Sapi Saltceller

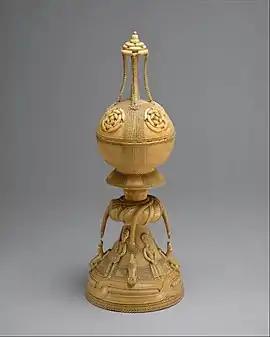
Ivory Saltceller, Sapi People, Sierra Leone

The use of an indigenous Sapi patronage system was quite similar to other parts of the world, Patrons commissioned pieces often prescribing specific desires and conditions, or even bringing a model for the artist to emulate. Sapi artists, like their European counterparts, were trained through apprenticeship systems. They often spent their lives learning their trade in the workshops of masters. It is believed that there were less than forty of these workshops in both Benin Kingdom and Sierra Leone. This area stands out as an important centre of ivory carving due to the skill set of the carvers rather than just simply having a supply of ivory, ivory was an important commodity in long distance trade connecting various parts of Africa. Ivory carvers would depict local animals in their works like crocodiles, leopards, snakes, birds as well as local and foreign people.